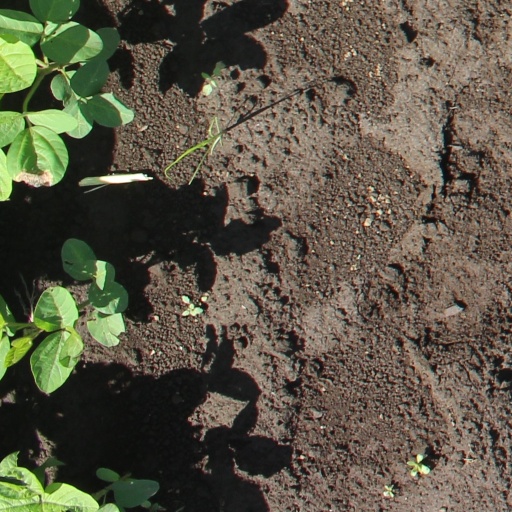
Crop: soybean